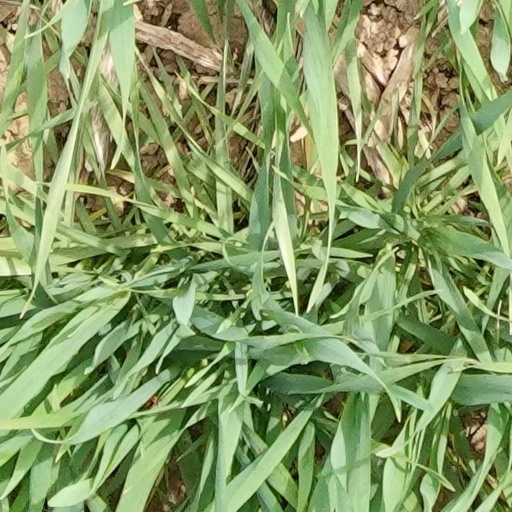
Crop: wheat